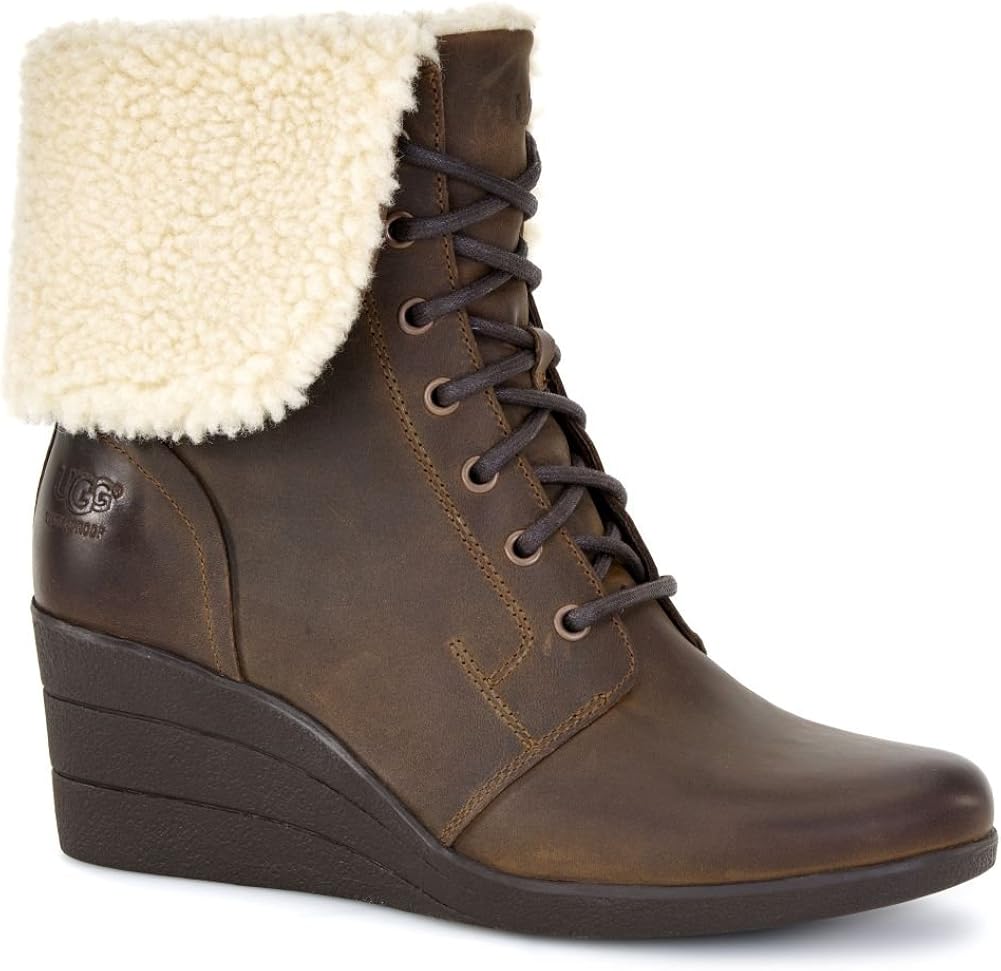
UGG Women's Zea
Category: AMAZON FASHION
This is not your average ankle boot. Waterproof full-grain leather, sealed seams, and a Spider Rubber outsole provide dry comfort and traction on rainy days, while a sleek wedge and foldable wool collar lend a stylish finish.
Features: Fur | Rubber sole | Upper Material: full-grain leather | Waterproofing: fully taped seams | Insulation: UGGpure wool | Closure: lace | Footbed: UGGpure